White River National Forest

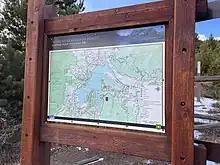
White River National Forest map sign, picture taken near the Sapphire Point

The Dillon Ranger district, run out of Silverthorne, was transferred from the Arapahoe National Forest to the White River National Forest in 1998.